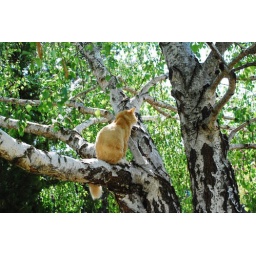
cat in tree